Cheating in esports

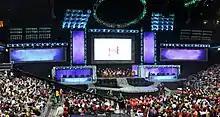
Stage setup at the Galen Center for the 2012 "League of Legends" World championship

Ghosting refers to the act of a player or team obtaining external information during a match from sources outside of the official game environment, such as stream viewers or the live audience. One notable incident of ghosting took place during a match between Azubu Frost and Team SoloMid at the 2012 "League of Legends" World Championship. In the midst of the match, a player from Frost appeared to glance at the spectator screens, enabling him to gain insight into the positions of his opponents. Riot Games investigated the incident and decided to uphold the match's outcome, stating that the incident did not significantly impact the game's result. However, they imposed a $30,000 fine on Azubu Frost for the infraction. Furthermore, Riot examined four other instances of potential screen watching during the World Championship and determined that none of them affected match outcomes.